Pennsylvania Route 307

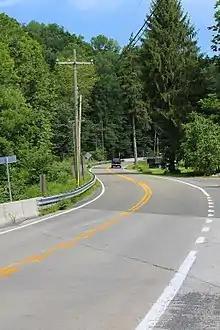
PA 307 near its northern terminus at PA 92 in Tunkhannock Township

PA 307 begins at a Y intersection with PA 435 in Covington Township in Lackawanna County, heading northwest on four-lane undivided Scranton-Pocono Highway. The road runs through forested areas with some homes, coming to an intersection with PA 502 in the community of Fells Corners. The route heads through more woodland with some fields and development and comes to an interchange with I-380 at exit 20. Past this interchange, PA 307 continues through forests with some homes and enters Spring Brook Township, where it crosses PA 690 at Quinlan Corners in the community of Maple Lake. The road continues through rural land and enters Roaring Brook Township, where it heads across the forested Moosic Mountains, passing east of Coon Hill. The route heads to the east of the Williams Bridge Reservoir and curves to the north, narrowing to a three-lane road with one northbound lane and two southbound lanes. The road heads into a section of the borough of Dunmore and turns to the northwest.